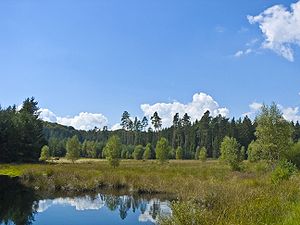
Natura 2000
Burgwald i Hessen, Tyskland er et af de mange europæiske Natura 2000-områder
NATURA 2000 er et fælleseuropæisk projekt, der drejer sig om naturbeskyttelse. Det er oprettet i et fællesskab mellem EU og medlemsstaterne, ud fra en overordnet målsætning om at stoppe forringelser af naturens mangfoldighed.